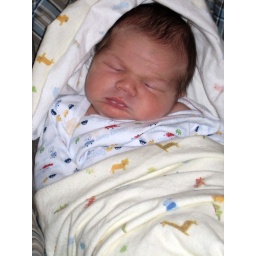
he likes being in car seat... inside the house